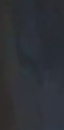
Face region: eyes (orbital_tightening_and_eye_area)
Pain indicator: obviously_present